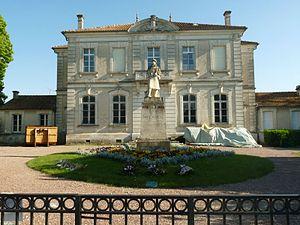
mairie de Villebois-Lavalette (16), France
Villebois-Lavalette est une commune du Sud-Ouest de la France, située dans le département de la Charente.